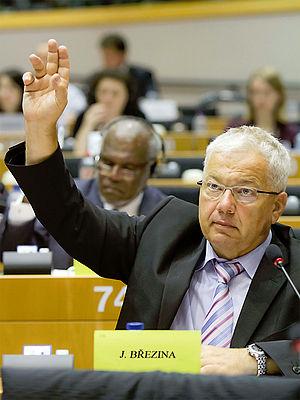
Jan Březina, né le 14 avril 1954 à Konice, est un homme politique tchèque. Il est député européen pour le TOP 09 et fait partie de la Commission de l'industrie, de la recherche et de l'énergie de 2004 à 2014.